Pope Gregory I

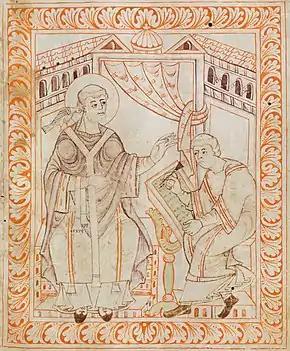
Antiphonary of Hartker of the monastery of Saint Gall

In 590, Gregory could wait for Constantinople no longer. He organized the resources of the church into an administration for general relief. In doing so he evidenced a talent for and intuitive understanding of the principles of accounting, which was not to be invented for centuries. The church already had basic accounting documents: every expense was recorded in journals called "regesta", "lists" of amounts, recipients and circumstances. Revenue was recorded in "polyptici", "books". Many of these polyptici were ledgers recording the operating expenses of the church and the assets, the "patrimonia". A central papal administration, the "notarii", under a chief, the "primicerius notariorum", kept the ledgers and issued "brevia patrimonii", or lists of property for which each "rector" was responsible.